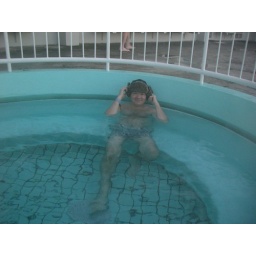
Laugardalslaug swimming pool at sunrise..10am..... Gordon keeps his head warm sitting in a 'hot pot'